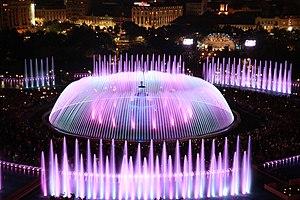
Il existe 398 villes de l'Union européenne de plus de 100 000 habitants. Les chiffres cités ne concernent que les villes sans les banlieues et ne correspondent pas à la population des agglomérations, aires ou régions urbaines. Les capitales sont en gras. Par ailleurs, il existe 59 aires urbaines de plus de 1 million d'habitants.